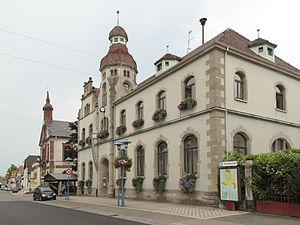
Marckolsheim, vue dans la rue: Rue du Mal Foch près d'hôtel de ville